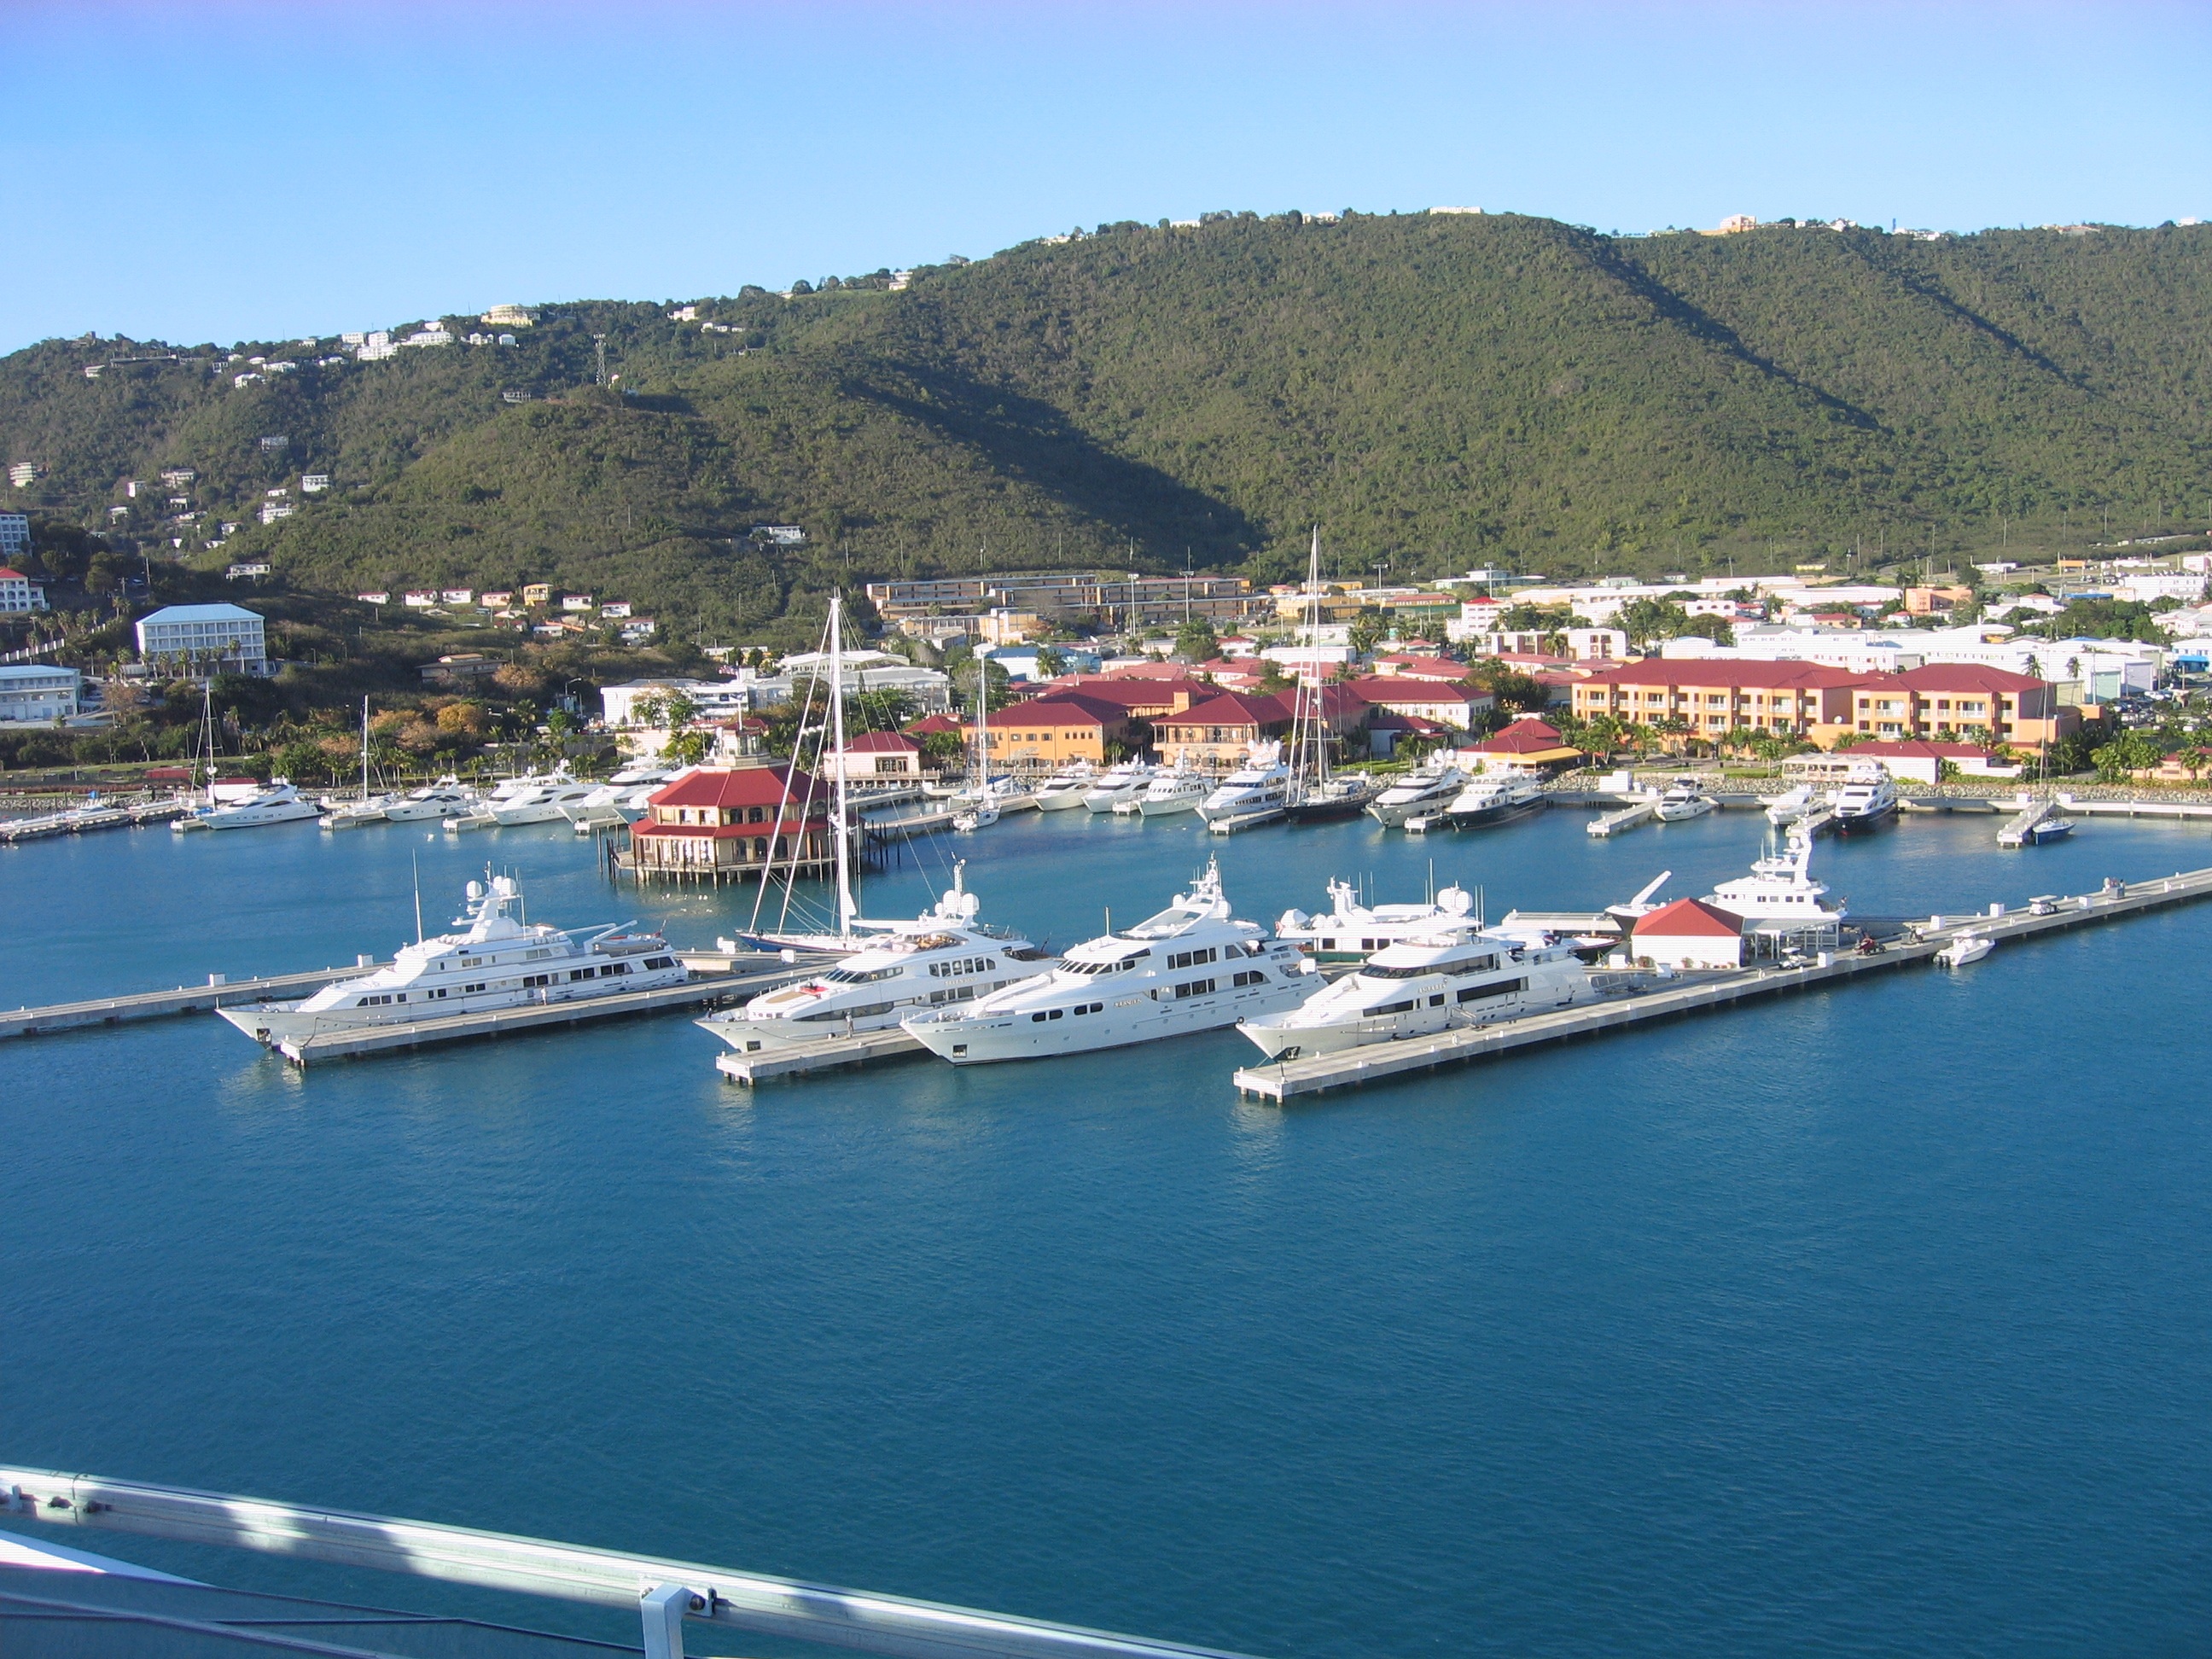
sea, coast, dock, ship, travel, vehicle, tropical, bay, island, harbor, marina, port, cruise, charlotte, infrastructure, channel, watercraft, yachts, destination, freight transport, st thomas, usvi, amalie